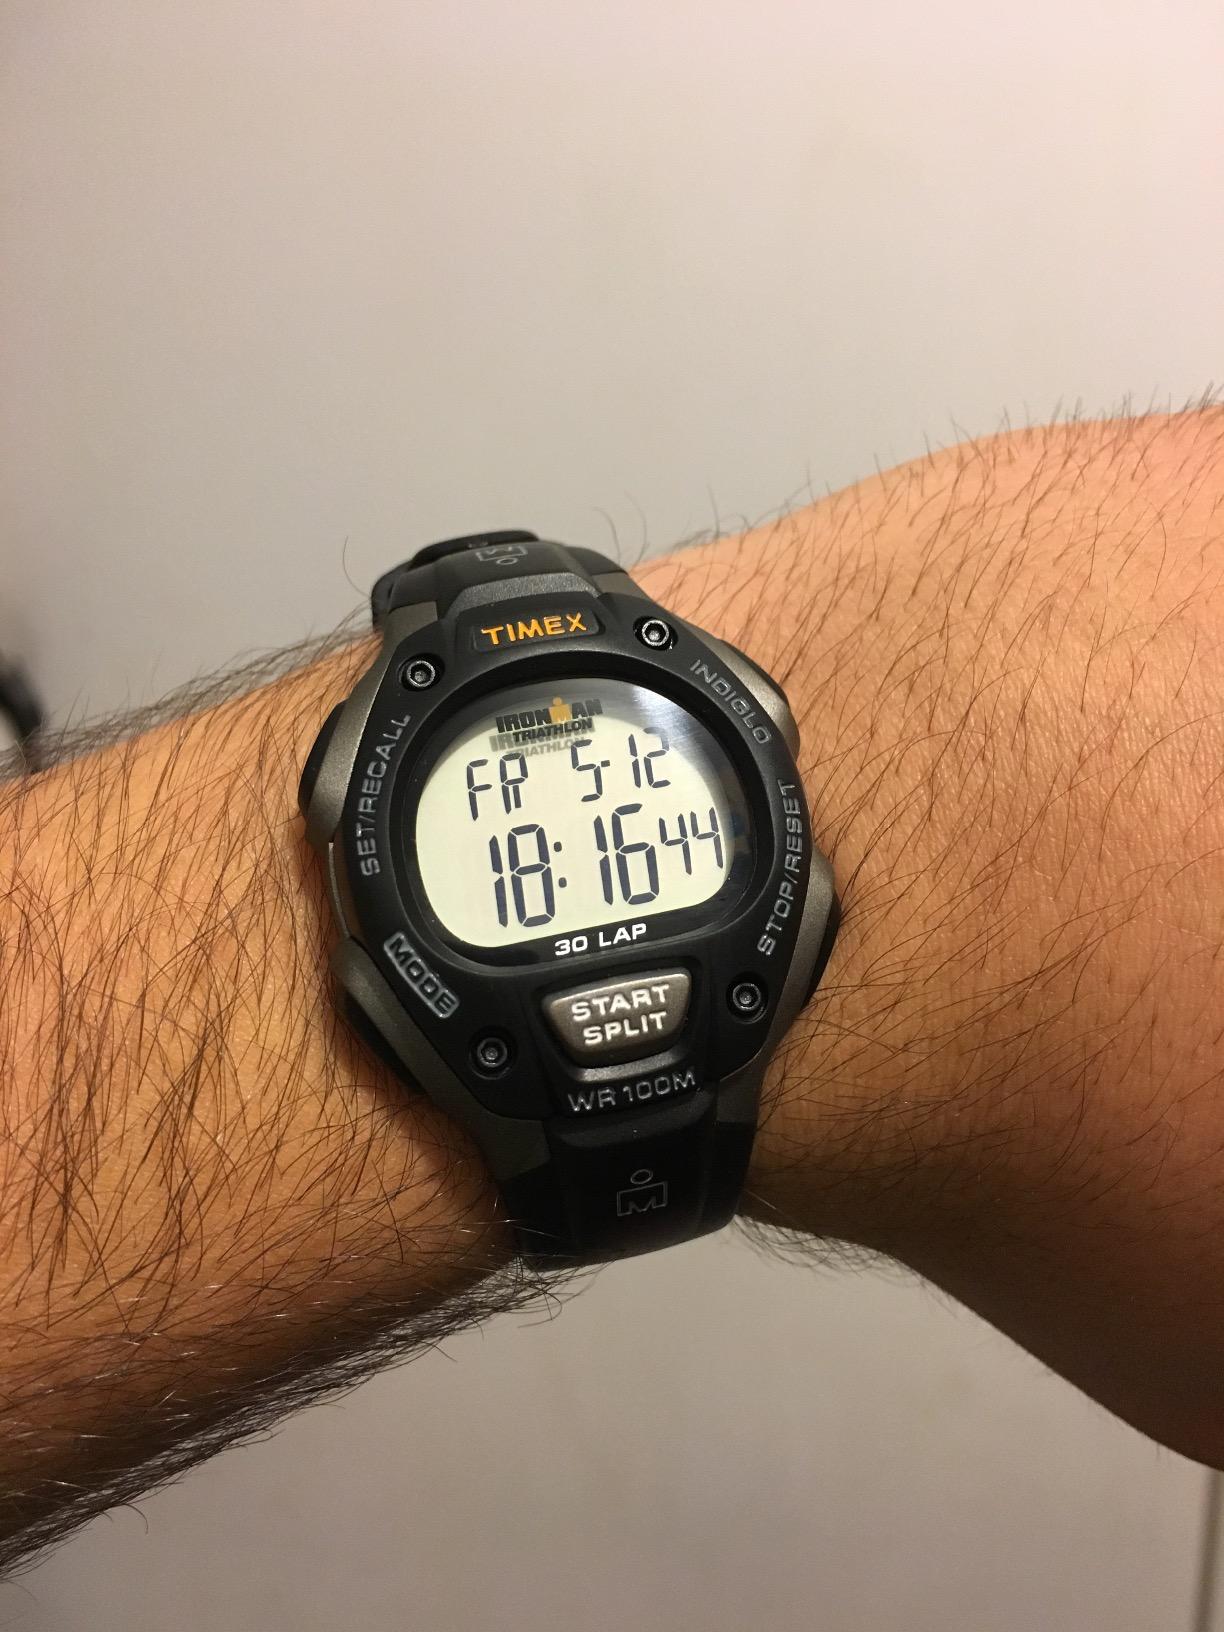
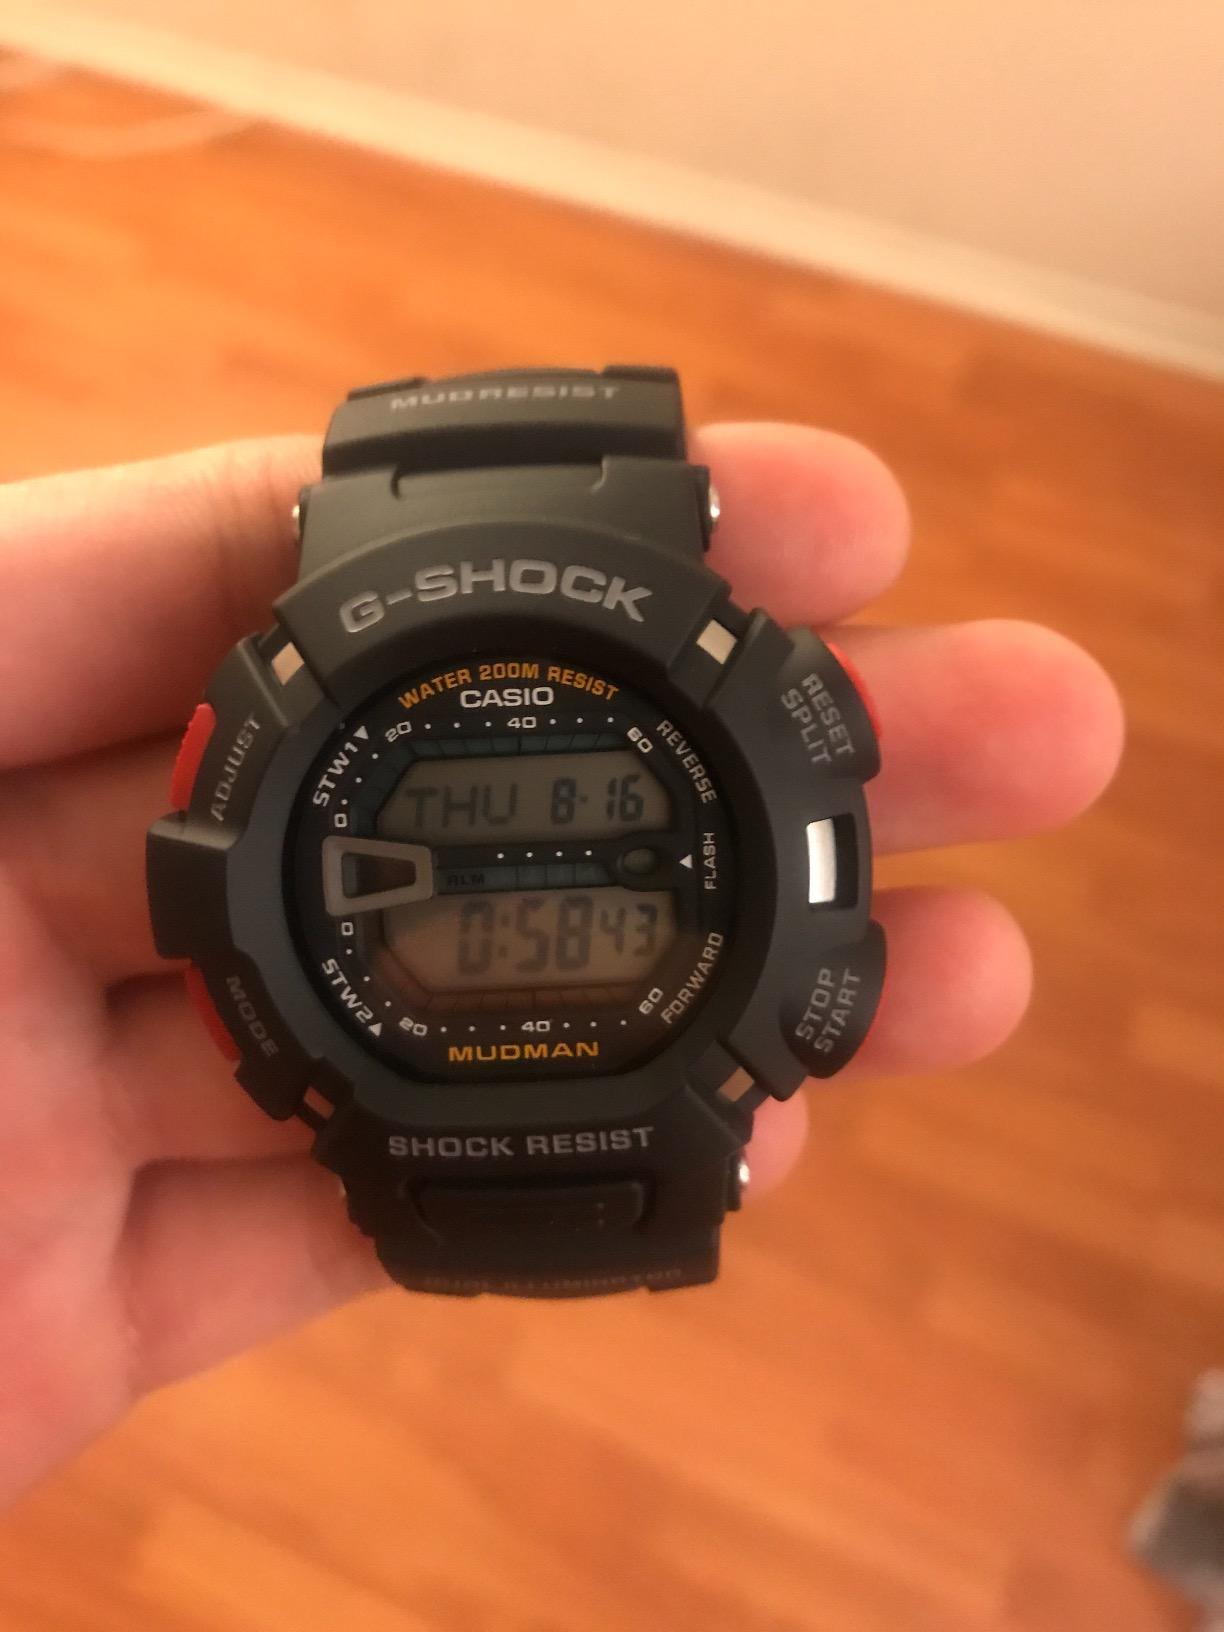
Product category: accessories_watch
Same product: no